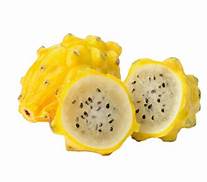
Label: Dragonfruit